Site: brandenburg
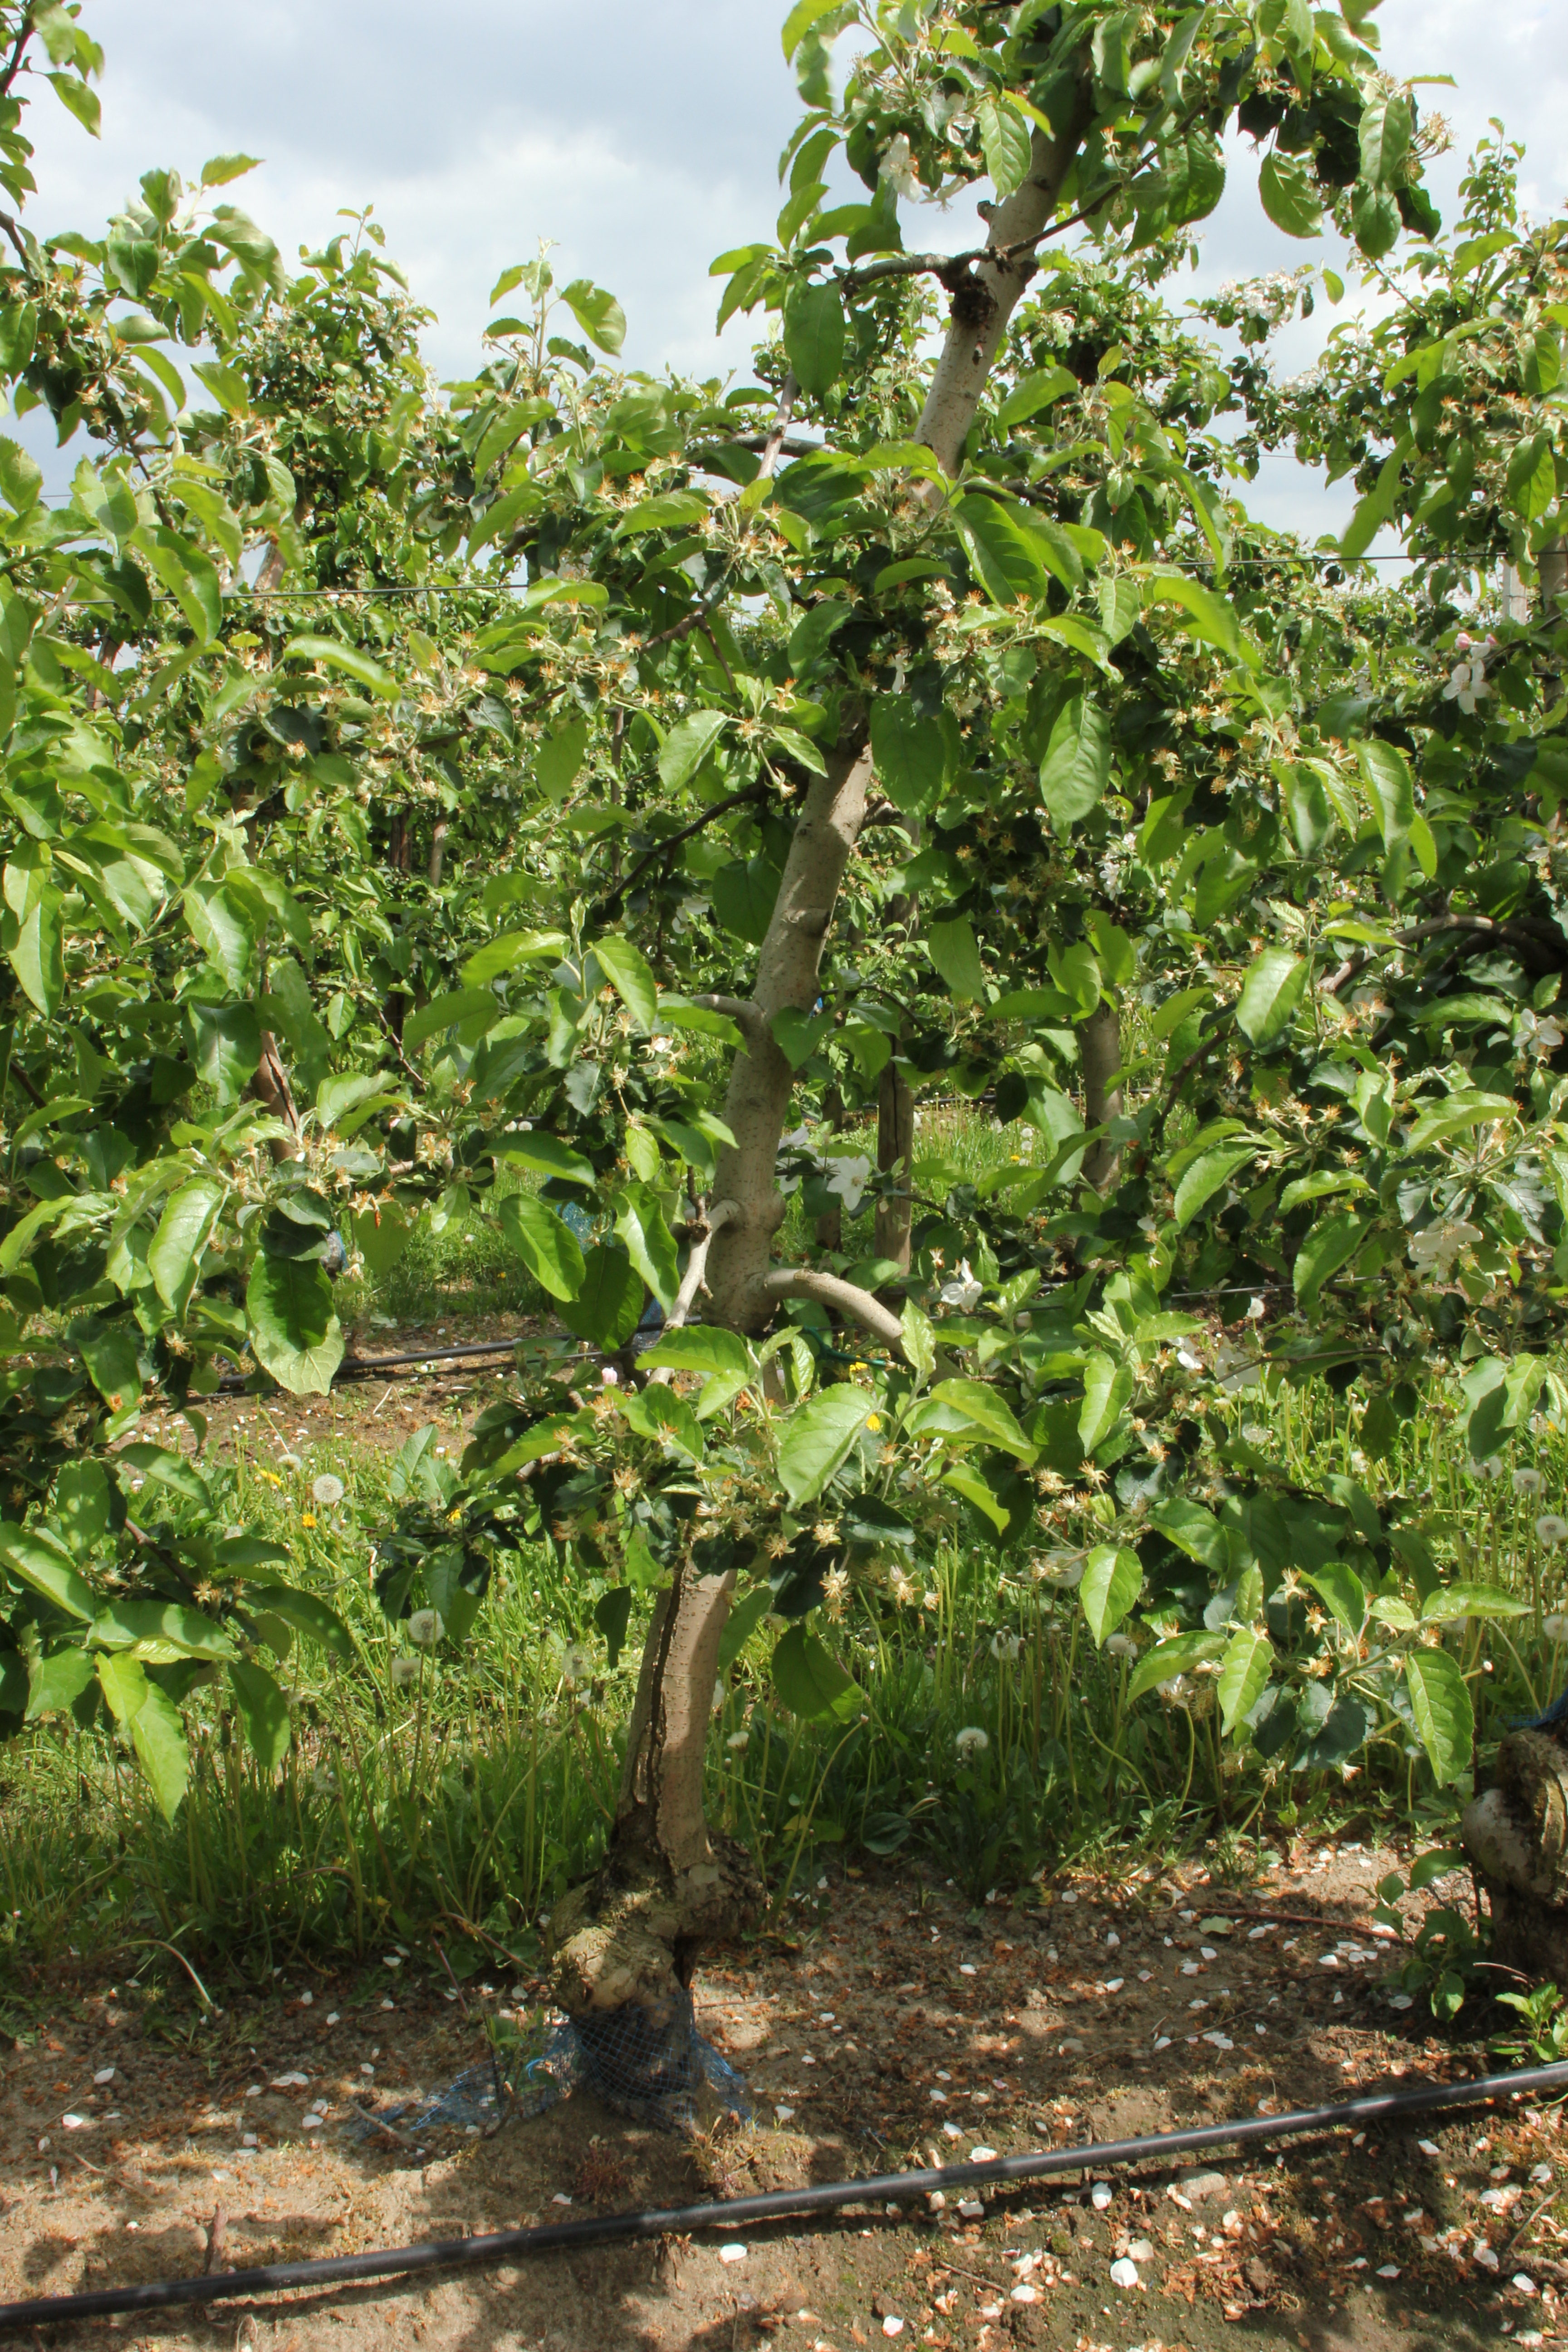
Growth stage (BBCH 67): Flowering